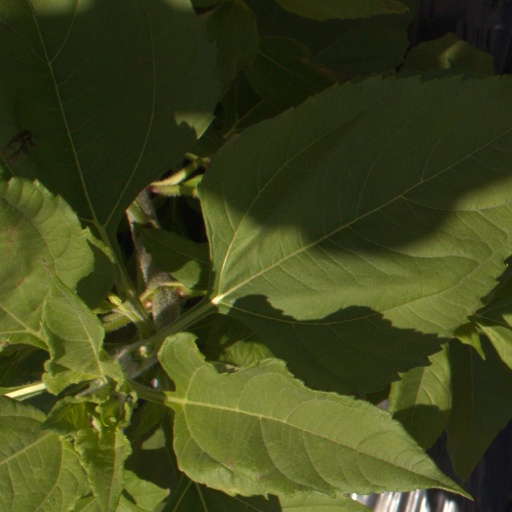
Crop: Jerusalem artichoke